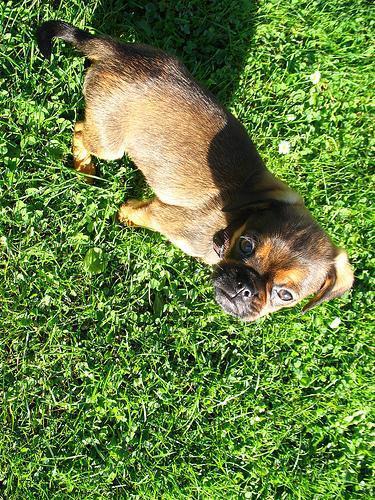
Brabancon_griffon